Schoharie limousine crash

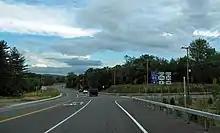
A two-lane paved road curves gently ahead of the viewer in a mostly wooded area under a mostly cloudy sky. There is a left-turn lane immediately ahead and another road leaving at a right angle to the right, going slightly uphill, with steel guardrails on the right. Black and white signs at the right identify the road ahead as "30A", the road to the right as "30", and state that the road ahead will lead the driver to an "88", signed in red, white and blue.

Delayed by the change in vehicle, the group left Amsterdam late. The Excursion left the city and went first west on the New York State Thruway, then south on New York State Route 30A (NY 30A), a long winding two-lane rural road. Why the group chose this route is not known; investigators speculated that stops were planned between Amsterdam and the brewery.